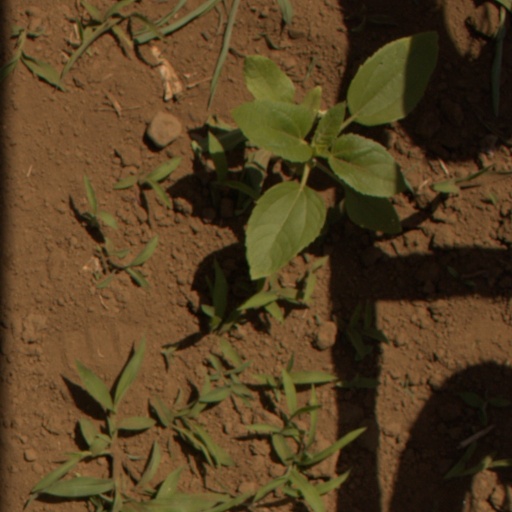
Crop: Jerusalem artichoke